Hi-Point Firearms

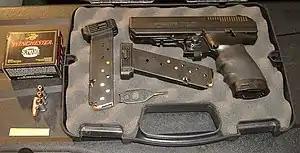
A Hi-Point JCP pistol

Hi-Point semi-automatic pistols are polymer framed handguns based on the blowback design. Different from other blowback design pistols such as the Walther PPK, the P-64, and the Astra 600 which use a heavy slide combined with a stiff recoil spring to hold the breech closed, these pistols use a heavier slide so they can use a softer recoil spring. When compared to breech-locking handguns of the same caliber and dimensions, the Hi-Point is rather top heavy. As with most blowback handguns, this pistol has fewer moving parts to clean and lubricate than its locked breech counterparts.